Hualien railway station

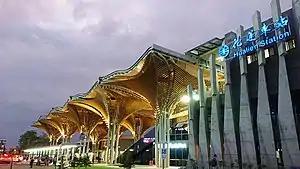

Hualien is a railway station in Hualien City, Hualien County, Taiwan served by Taiwan Railways Administration. It is the terminal station of North-link line and the starting station of Taitung line.